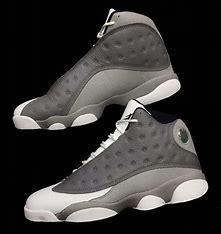
Brand: Jordan
Model: 13